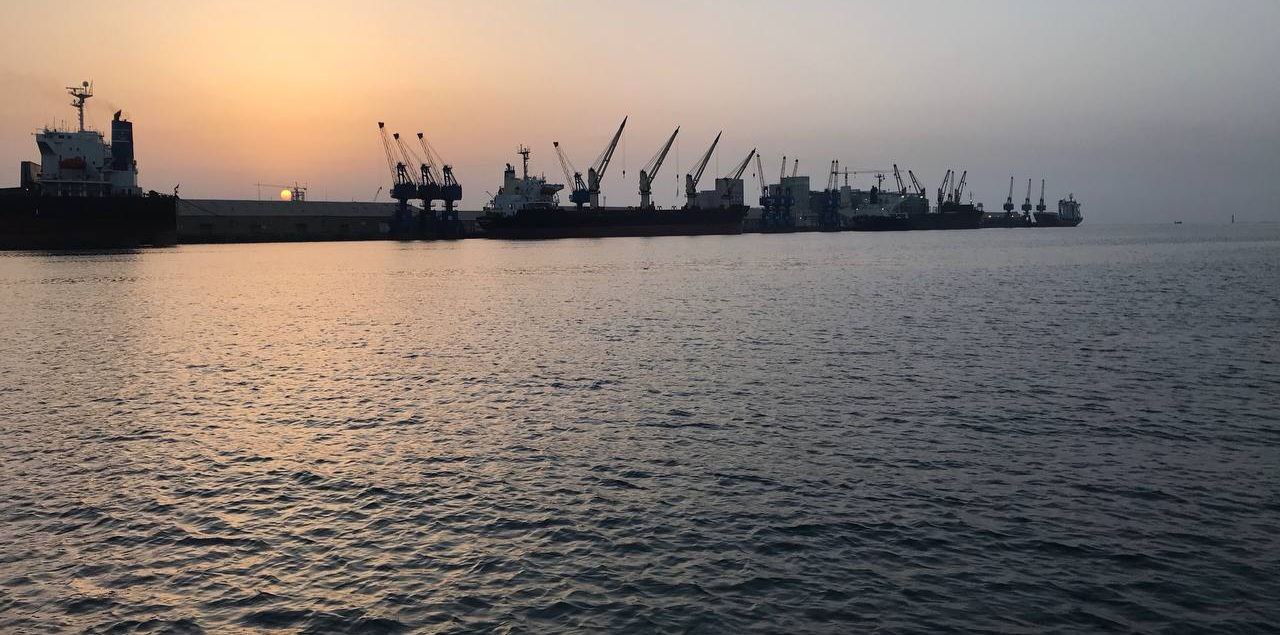
الوصف بالفصحى: لصورة تظهر مشهد ميناء عند الغروب سفن شحن كبيرة راسية بجانب الرصيف وعدة رافعات تعمل على تحميل أو تفريغ البضائع .
الوصف بالعامية السودانية: الصورة بتوريك منظر مينا وقت الغروب، في سفن شحن كبار راسيين جنب الرصيف، وكم رافعة شغالة بتحميل وتنزيل البضائع
التصنيف: Nature & Landscape